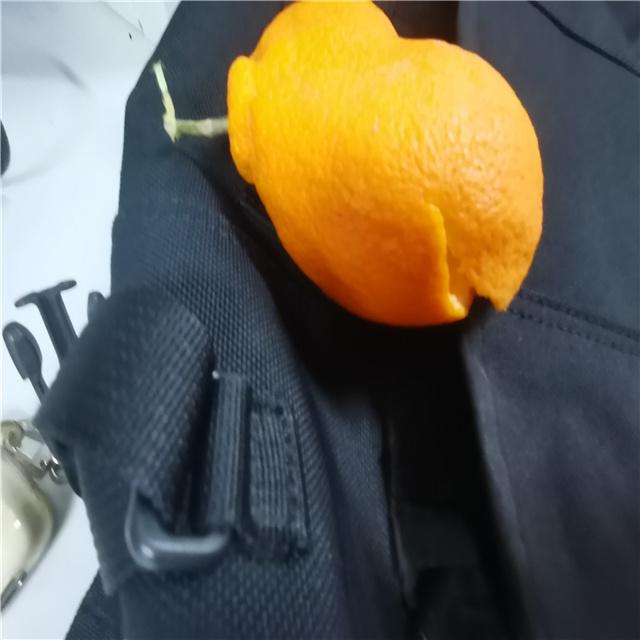
Label: peels